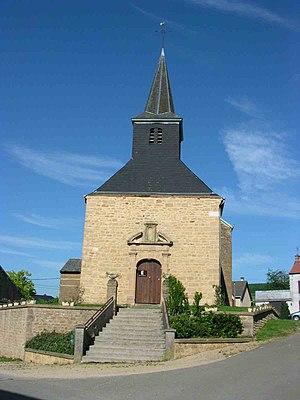
Photographie de l'église Saint-Rémi de Villers-sur-Bar (08) réalisée en 2003 par M. Yvon GALLOT, habitant natif du village.
Villers-sur-Bar est une commune française, située dans le département des Ardennes en région Grand Est.